J. W. Gage

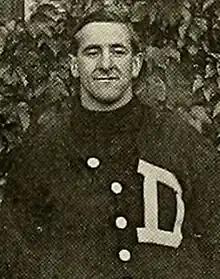
Gage pictured in "The Index 1911", UMass yearbook

Jesse Witherspoon Gage (October 12, 1882 – January 18, 1953) was an American football player and coach. He served as the head football coach Massachusetts Agricultural College—now the University of Massachusetts Amherst—in 1909. He compiled a 1–6–2 record that season.